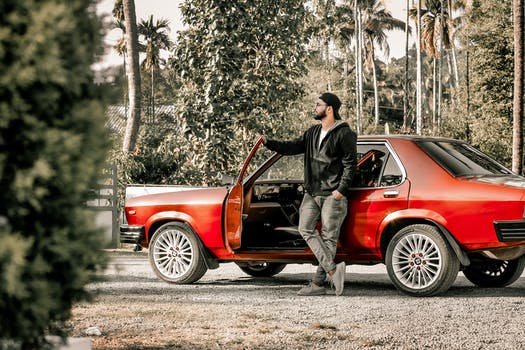
Label: No Watermark